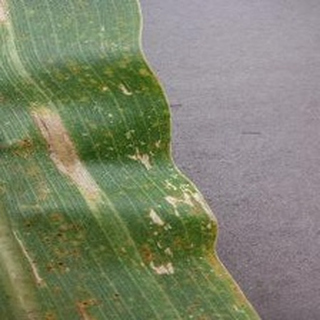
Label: corn_northern_leaf_blight